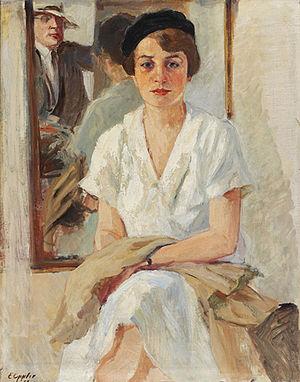
Ernst Oppler est un peintre et graveur allemand. Il compte parmi les plus importants représentants du mouvement impressionniste allemand.